Mount Panorama Circuit

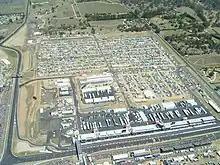
The Chase (top left), followed by Murray's Corner and the Pit Straight

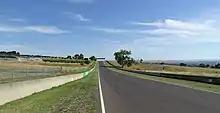
Conrod Straight

Formerly known as Main Straight, Conrod Straight was so named because of a con-rod failure that ended the 1939 Easter race of Frank Kleinig in his Kleinig/Hudson racecar. At , Conrod Straight is the fastest section of Mount Panorama, with V8 Supercars almost reaching . The straight is a roller-coaster ride featuring two distinct crests, the second of which was rebuilt in 1987. Conrod Straight has been the scene of six of the seven car racing deaths on the circuit – Reg Smith, Bevan Gibson, Tom Sulman, Mike Burgmann, Denny Hulme and Don Watson. All except Formula One World Champion Denny Hulme (heart attack) died in high-speed accidents. However, the chicane introduced into Conrod Straight reduced the top speed of cars going down the straight and has created one of the fastest corners in the world. Most drivers arrive at the initial part of the chicane at over . Prior to the introduction of The Chase in 1987, Conrod Straight was a mile-long straight where the faster cars were getting airborne over the second hump, which was a contributing factor in Burgmann's accident.